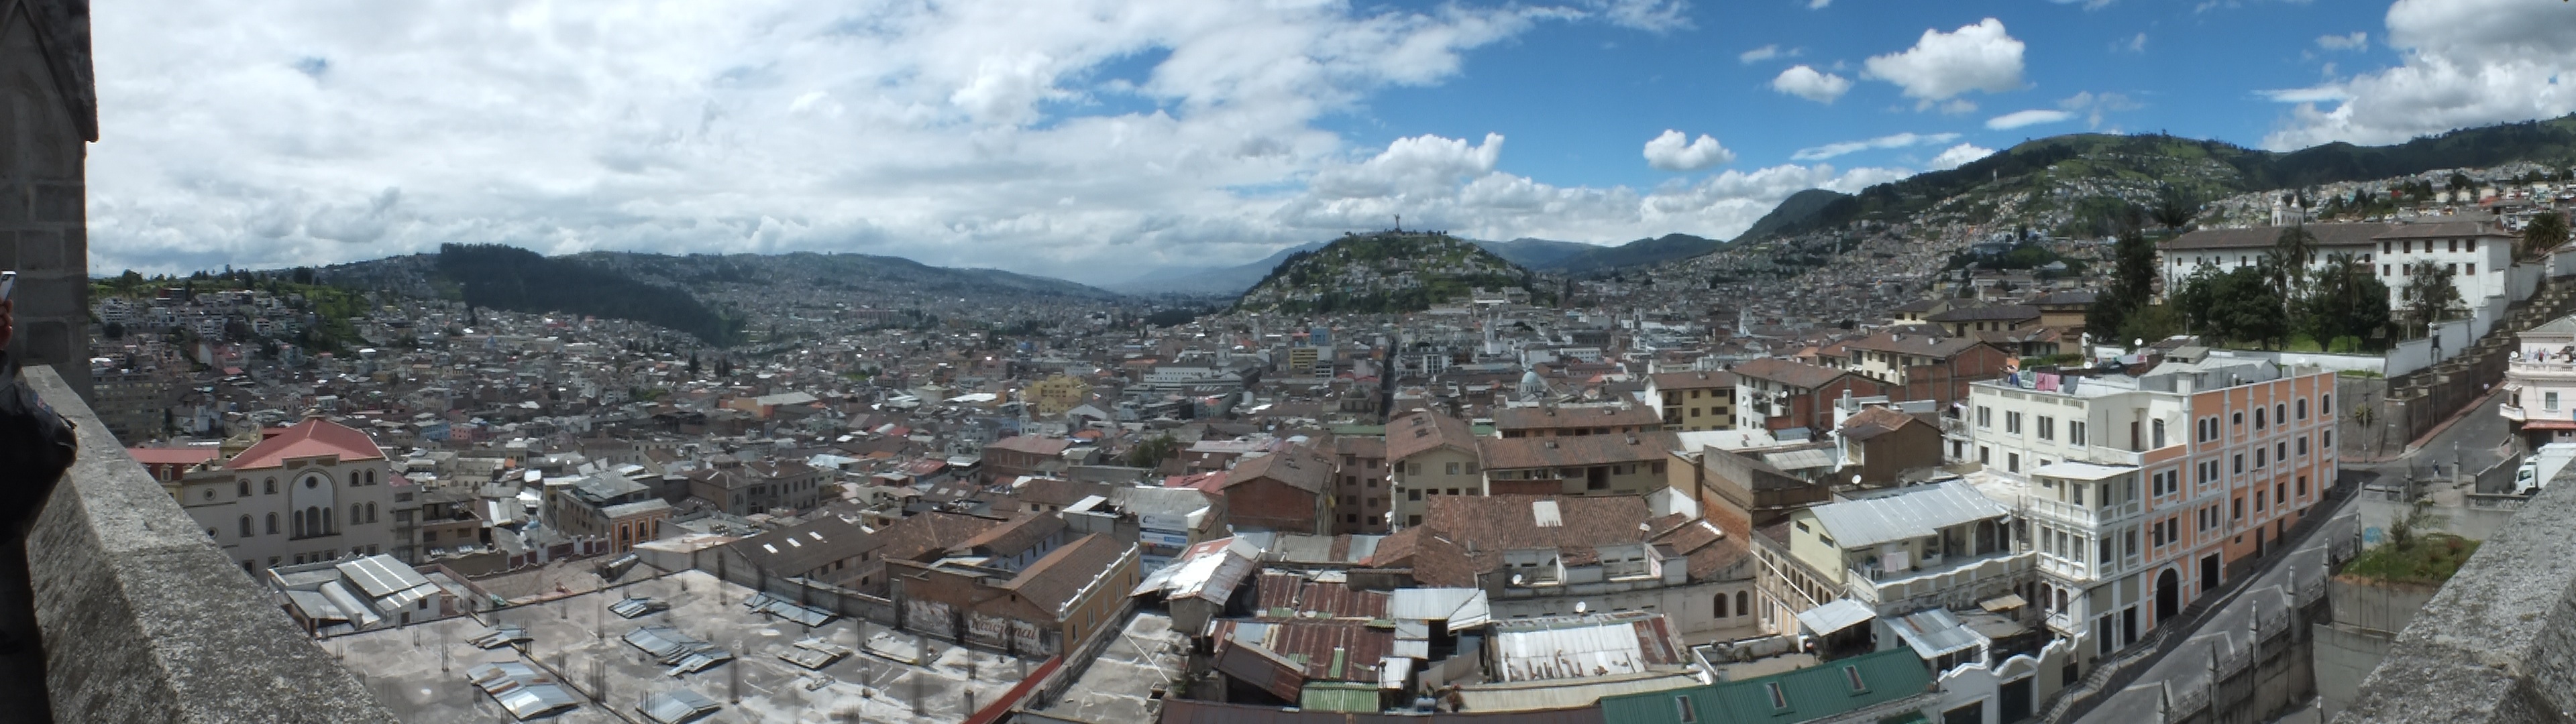
city, panorama, human settlement, geological phenomenon